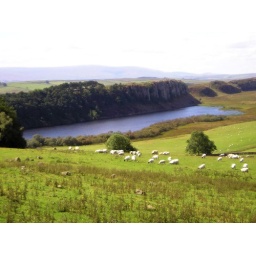
The sheep by the lake by the hill by the wall